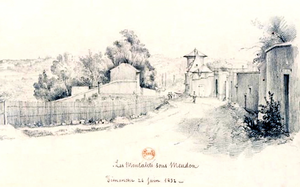
Le Domaine des Montalais se situait à Meudon dans les Hauts-de-Seine. Il a appartenu à des personnalités célèbres qui prirent le soin de l'agrandir et de l'embellir jusqu'à la fin du Second Empire. Il fut depuis lors progressivement démembré et loti.
L'Hôtel des Montalais, également nommé maison dite d'Eugène Scribe, est une belle « folie », qui existe encore et se situe aujourd'hui au 23 route des Gardes dans le quartier de Meudon-sur-Seine, dans la ville de Meudon, dans les Hauts-de-Seine dans la région Île-de-France, en France.